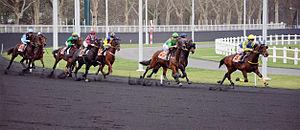
Course de trot monté sur l’hippodrome de Vincennes à Paris. Prix du Japon - Prix de France 2011.
L'hippodrome de Vincennes est un hippodrome situé à Paris, dans le 12e arrondissement, dans le bois de Vincennes. Inauguré en mars 1863, il est consacré aux courses hippiques, en particulier au trot, attelé ou monté.
L‘équitation est le troisième sport olympique en nombre de licenciés en France, et le premier sport féminin.
Le trot monté est une épreuve de sport hippique qui se court essentiellement en France et en Belgique. Le jockey est assis directement sur un cheval trotteur, qui est sellé. Cette épreuve consiste à atteindre le poteau d'arrivée le premier tout en restant au trot, un galop étant disqualifiant.
Le trotteur français est une race chevaline issue des anciennes races de chevaux carrossiers normands et sélectionnée uniquement pour les courses au trot. Ses origines remontent au début du XIXᵉ siècle en Normandie et sont fortement liées à l'élevage de chevaux anglo-normand. Croisés dans un premier temps avec des trotteurs Norfolk, des Pur-sang anglais et des trotteurs Orlov, le trotteur français ne prend le nom sous lequel on le connaît aujourd'hui qu'à partir de 1922. Plus récemment, il a fortement subi l'influence positive du standardbred américain, avec lequel il a été croisé à partir de la fin des années 1970. Sans standard fixe, c'est un cheval qui, néanmoins, se caractérise par un modèle compact, avec une arrière-main très développée, un sternum proéminent et une tête rectiligne, voire légèrement busquée. L'élevage de la race est concentré en Basse-Normandie et est plutôt représenté par de petits éleveurs ne possédant qu'une ou deux juments. Élevé et sélectionné pour les courses au trot, il peut également devenir un excellent cheval de loisir et de compétition s'il est amené à être réformé.
Le pari mutuel est le principe de pari selon lequel l’ensemble des enjeux misés par les parieurs est mutualisé en une masse commune puis redistribué aux gagnants au prorata de leurs mises, après déduction d’un prélèvement proportionnel destiné à financer :